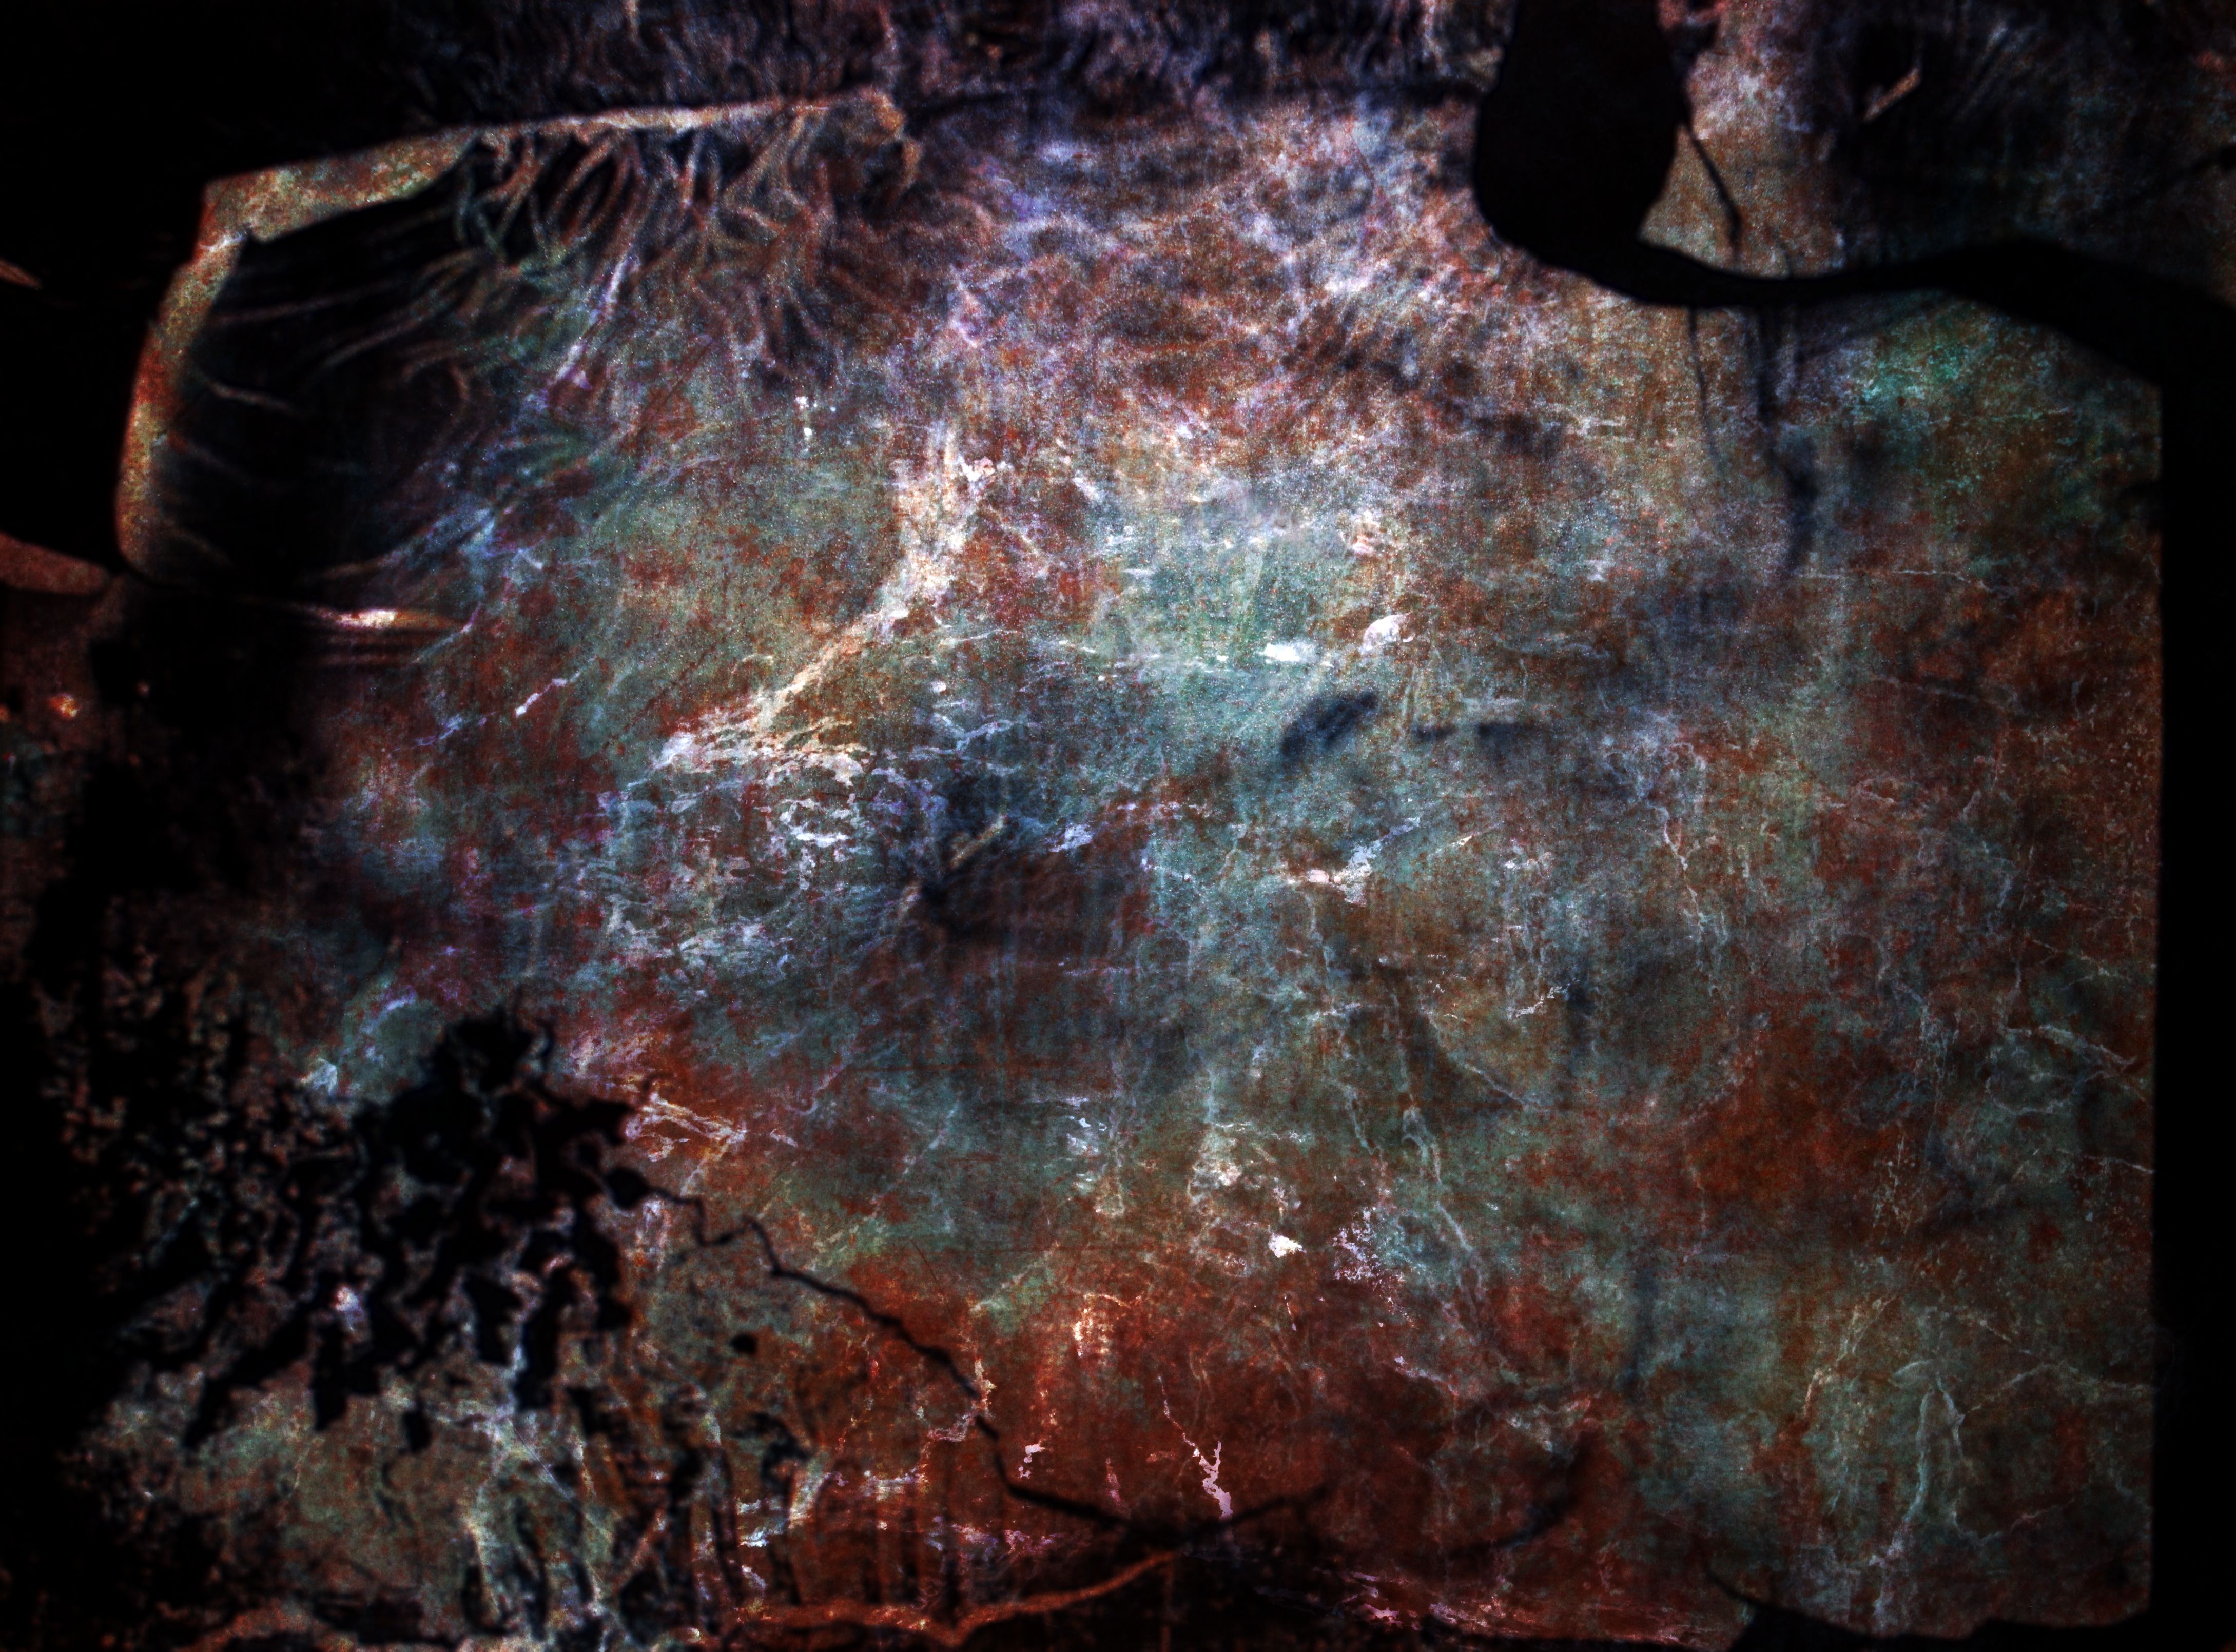
texture, formation, rust, material, nebula, free